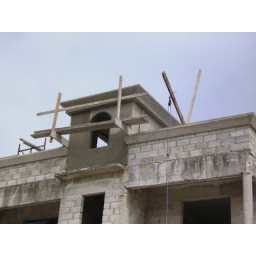
we did all this roof part and a litlle house in the middle